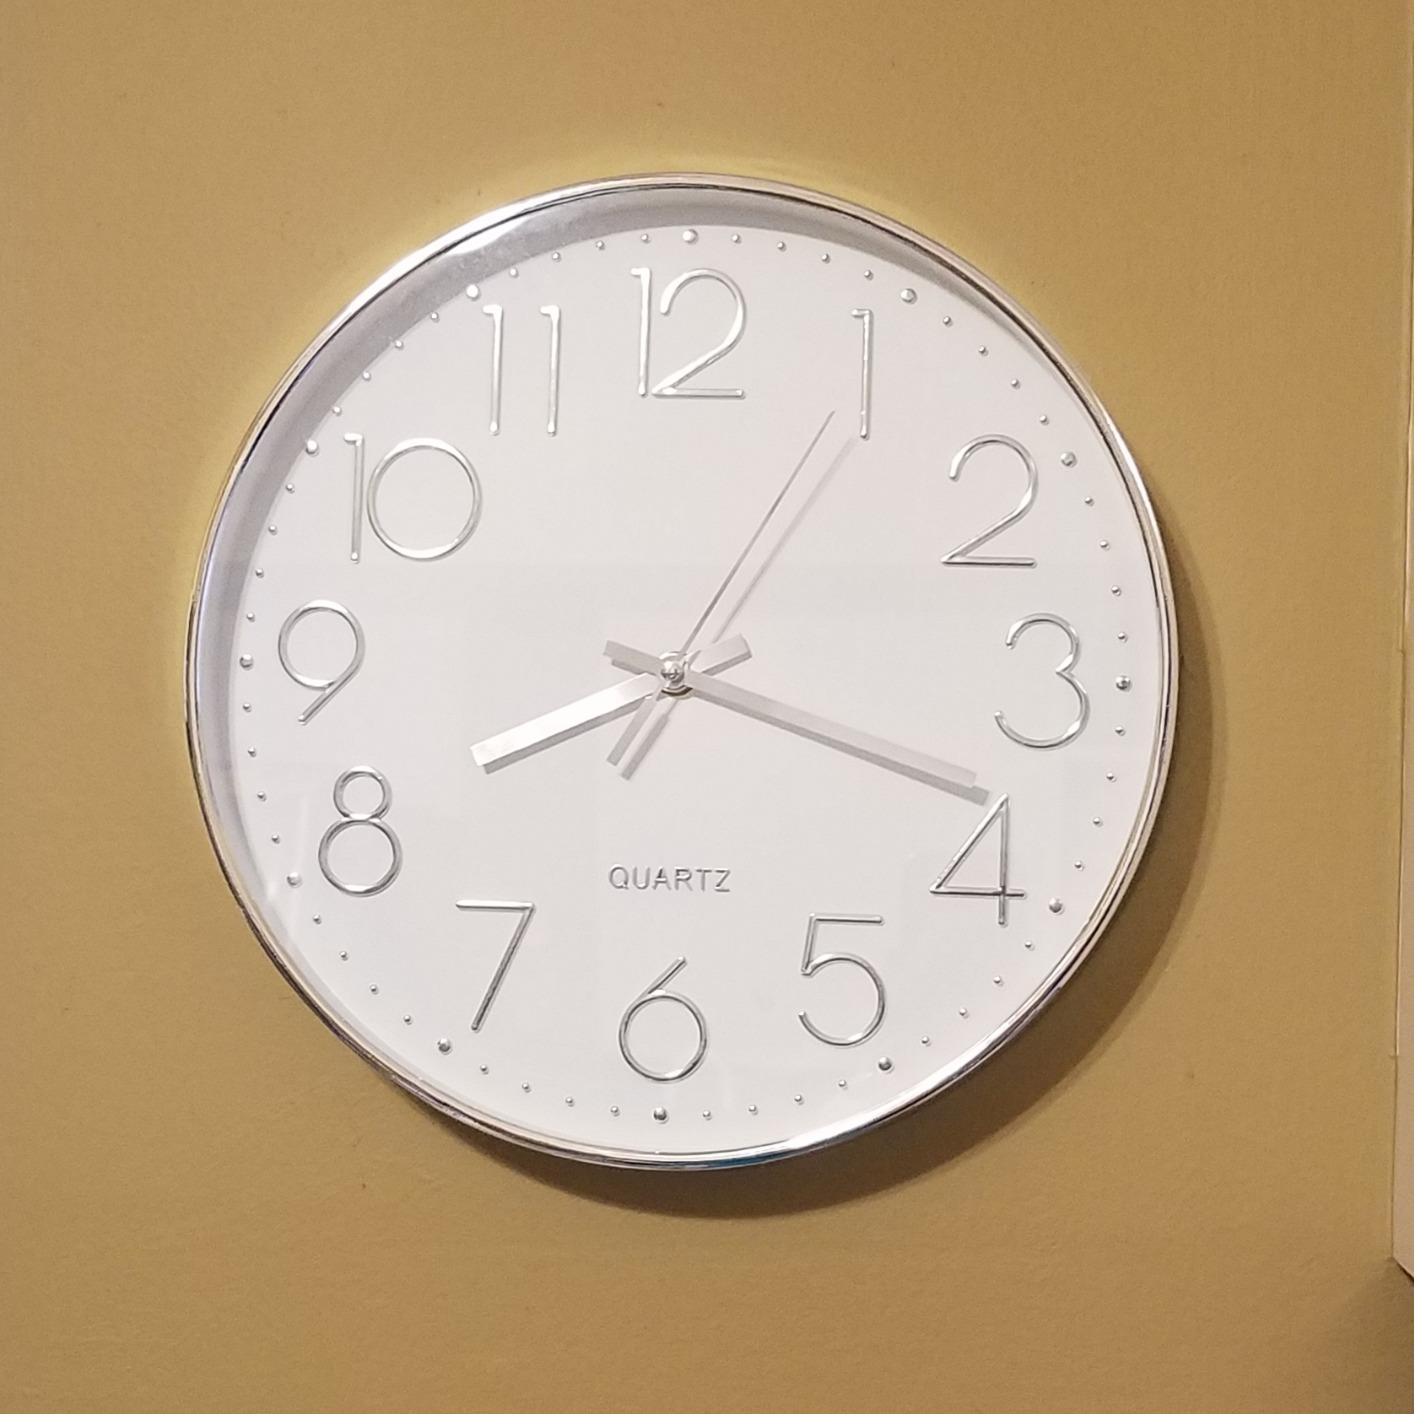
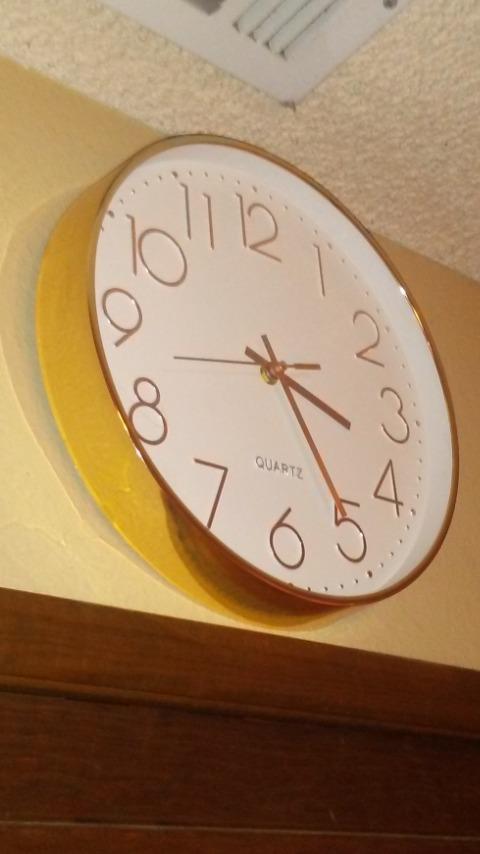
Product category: clock
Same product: no